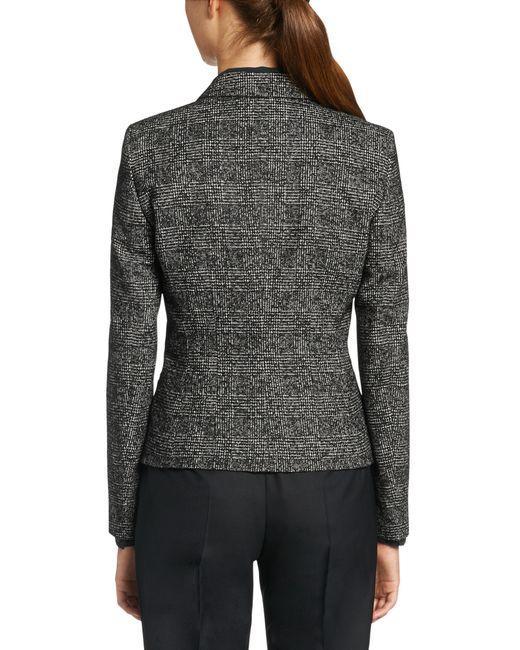
grau karierter Blazer und schwarze Hose als Abendgarderobe